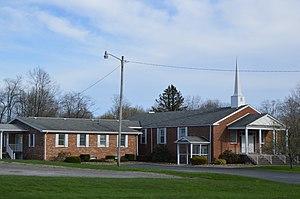
Harrisville est un borough situé au nord-ouest du comté de Butler, en Pennsylvanie, aux États-Unis. En 2010, il comptait une population de 897 habitants.